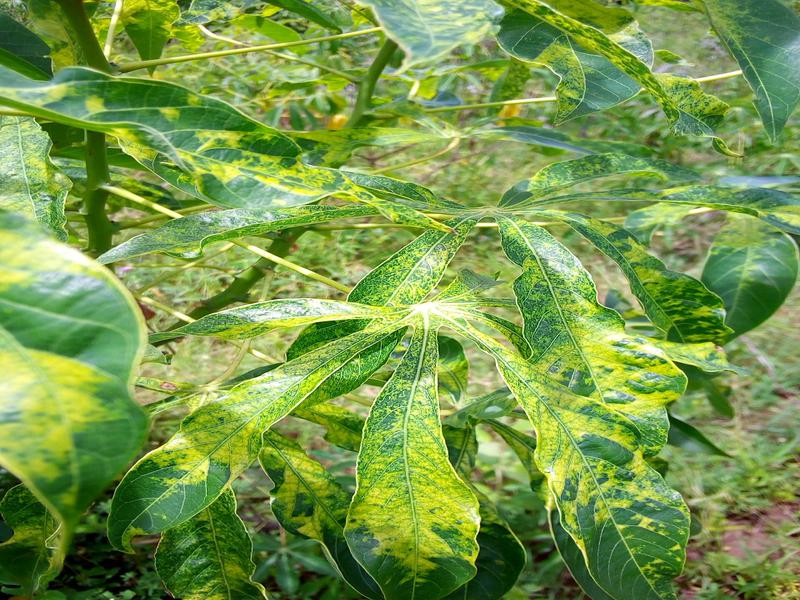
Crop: cassava
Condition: mosaic_disease